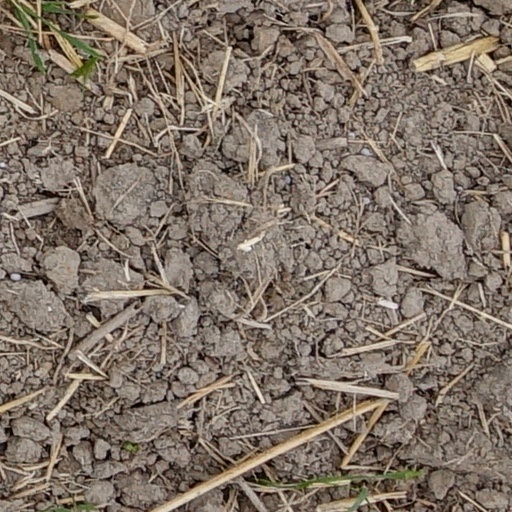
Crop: wheat